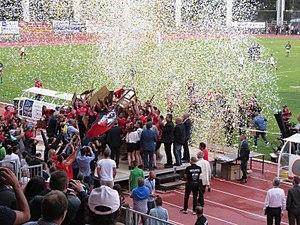
Célébration lors de la finale du Championnat de France de rugby à XIII 2017 à Narbonne entre Limoux et Lézignan.
Le Championnat de France de rugby à XIII 2016-17 ou Élite 2016-2017 oppose pour la saison 2016-2017 les meilleures équipes françaises de rugby à XIII au nombre de dix et voit le retour de Saint-Gaudens après cinq années d'absence en élite 1.
Le championnat de France de rugby à XIII, aujourd'hui appelé championnat de France Élite 1, est une compétition annuelle mettant aux prises les meilleurs clubs professionnels de rugby à XIII en France. Créé en 1934 et organisé par la Fédération française de rugby à XIII, sa formule a beaucoup évolué au cours de son histoire.